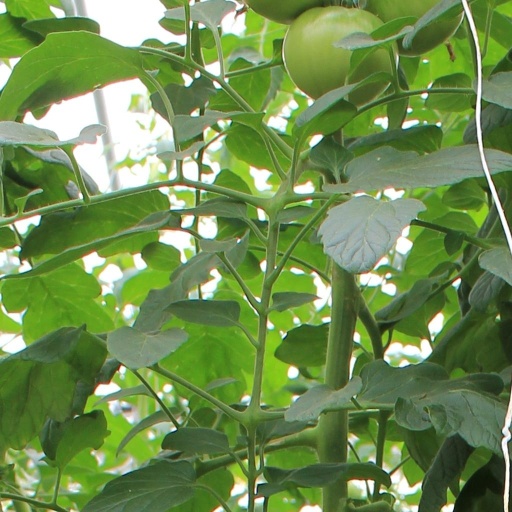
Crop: tomato